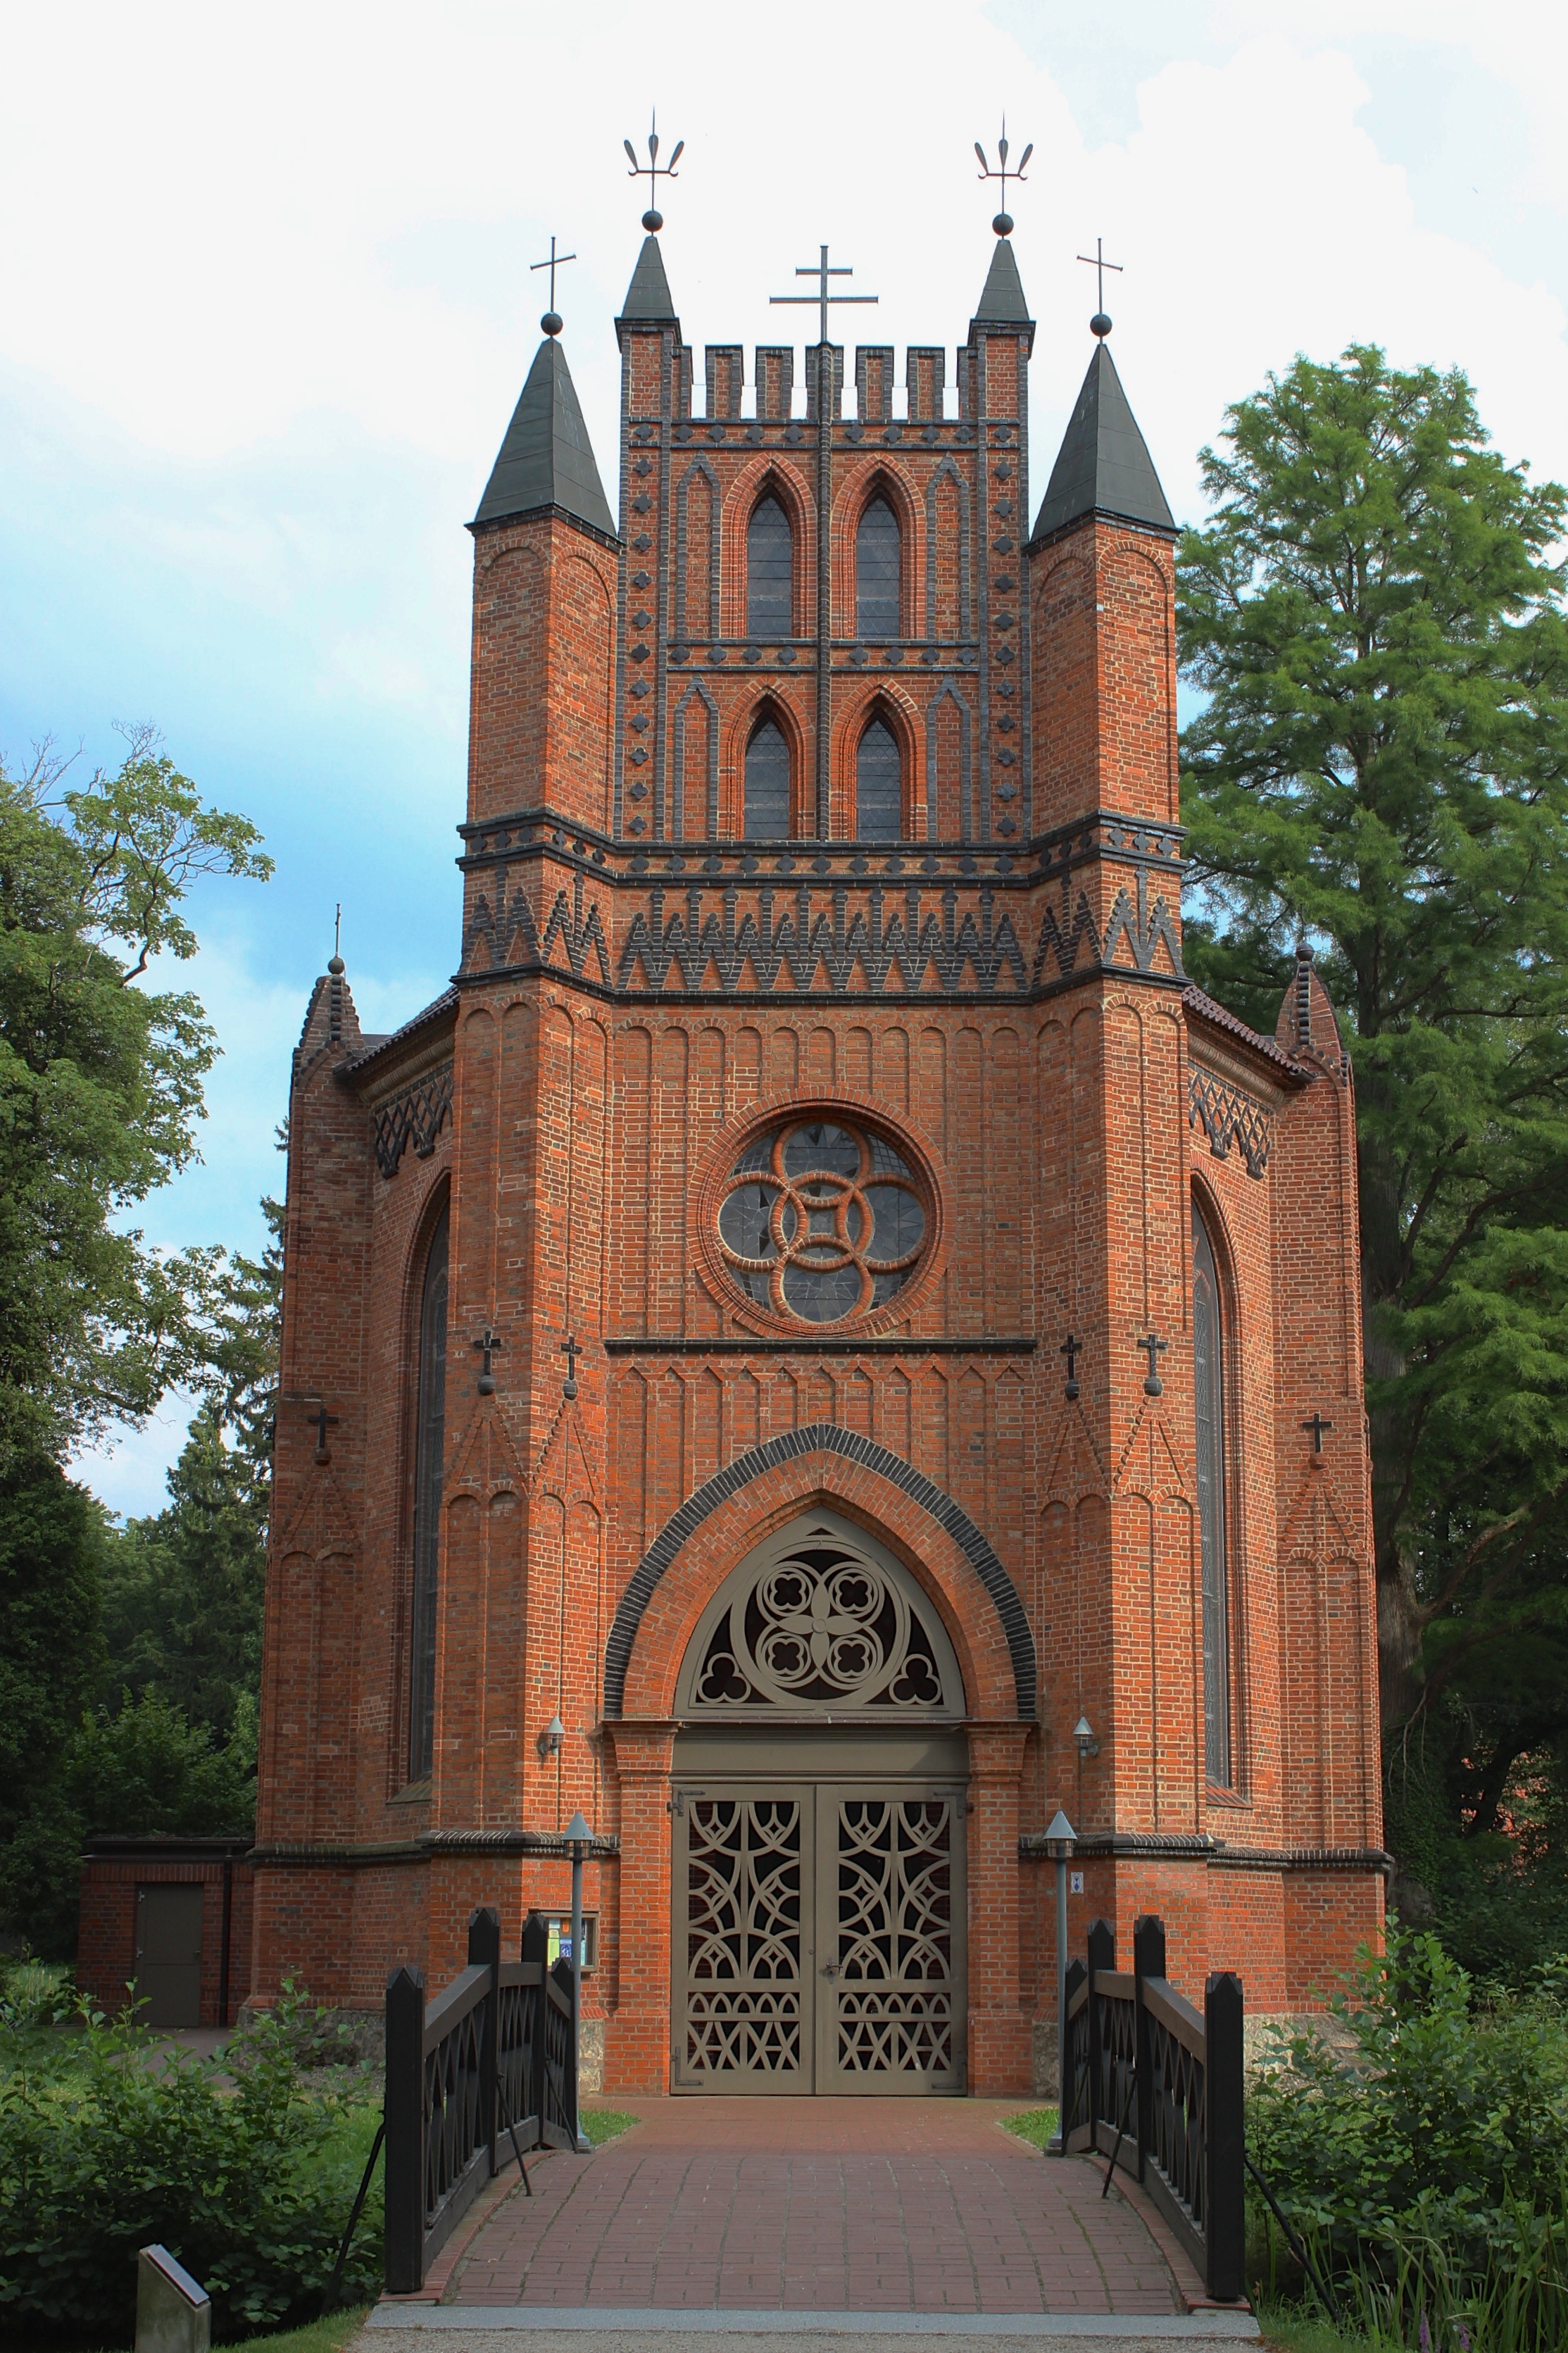
building, tower, church, cathedral, chapel, garden, place of worship, bell tower, steeple, monastery, historically, catholic church, mecklenburg western pomerania, historic site, ludwigslust parchim, spanish missions in california